Vertical banner

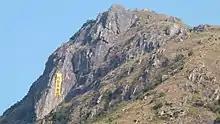
Another "We Demand Genuine Universal Suffrage" vertical protest banner found on Kowloon Peak on November 1, 2014.

This event is now commonly considered as the first documented hillside banner hanging in Hong Kong. A local rock climbing group called "Hong Kong Spidie" claimed responsibility for hanging up the 28-meter yellow vertical banner that read "We Demand Genuine Universal Suffrage" (「我要真普選」) in black font with an umbrella symbol over Lion Rock. Andreas, the rock-climbing group's leader, would famously put on a Spider-Man costume when interviewed, claiming that the Spider-Man persona symbolized a normal teenager doing good deeds to better the society. The group released two videos on YouTube that morning: one was a manifesto video explaining Lion Rock as the climb site to show the Hong Kong Lion Rock Spirit. Another video was a behind-the-scene video capturing the climb preparation, the actual descent on the Rock, and the unfurling of the vertical protest banner.